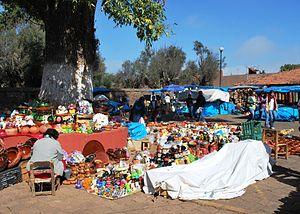
L'histoire de la céramique au Mexique remonte à des milliers d'années avant la période précolombienne, lorsque les arts céramiques et l'artisanat de la poterie se développent avec les premières civilisations et cultures avancées de Mésoamérique. À une exception près, les marchandises préhispaniques ne sont pas émaillées, mais plutôt brunies et peintes avec des lamelles d'argile fine colorée. On ne connaît pas non plus le tour de potier ; les pièces sont façonnées par moulage, enroulement et d'autres méthodes.
L'artisanat et les arts populaires de l'état de Michoacán est une tradition régionale mexicaine centrée sur l'État de Michoacán, au centre-ouest du Mexique. Ses origines remontent à l'Empire Purépecha, puis aux efforts de Vasco de Quiroga pour organiser et promouvoir le commerce et l'artisanat dans ce qui est aujourd'hui le nord et le nord-est de l'État. L'État dispose d'une grande variété de plus de trente métiers, dont les plus importants sont le travail du bois, de la céramique et du textile. Certains sont plus particuliers à l'État, comme la création d'images religieuses à partir de pâte de tiges de maïs et d'un type de mosaïque faite de paille de blé teintée sur un carton ciré. Bien qu'il existe un soutien aux artisans sous forme de concours, de foires et de marques collectives pour certaines marchandises, l'artisanat du Michoacán n'a pas accès aux marchés, en particulier ceux destinés aux touristes.